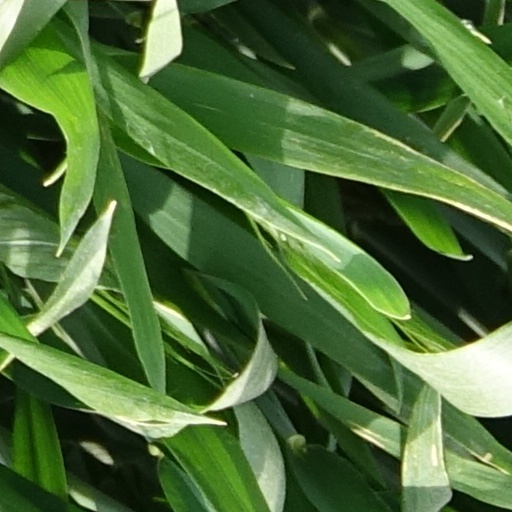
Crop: wheat